Interrogation

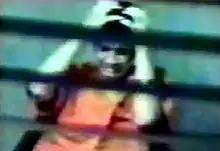
Omar Khadr pulling his hair in frustration during a February 2003 interrogation by Canadian officials

Good cop/bad cop is a psychological tactic used in negotiation and interrogation, in which a team of two interrogators take apparently opposing approaches to the subject. One adopts a hostile or accusatory demeanor, emphasizing threats of punishment, while the other adopts a more sympathetic demeanor, emphasizing reward, in order to convince the subject to cooperate.